Rajang River

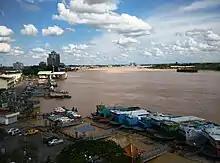
Sibu is located at 105 km from the river mouth

The Rajang is the longest river system in Malaysia, with its source in the Nieuwenhuis mountains, where it forms the political boundary between Malaysia and Indonesia. There is more than of rainfall each year in these mountains, which forms the headwaters of Rajang. The river flows from northeast to southwest. The Punan Bah people reside at the headwaters of the Rajang. One of the Rajang tributaries, the Balui River, north of the Hose Mountains, flows into the lands of the Kayan people and Kenyah people. At the western end of a great bend in the river is the Belaga District, and further downstream are the Pelagus Rapids where the Iban people dominate. The rapids are located from the Rajang river mouth. As the Balleh River joins the Balui river from south of the Hose Mountains, the Rajang becomes broader and deeper. It is estimated that about 25% of the people of Sarawak live in the region where the Rajang is at its broadest. At this intersection point, about from the river mouth, the river begins to flow from east to west, near the town of Kapit. Kapit is the last stop for express boats coming from Sibu, and is inhabited by the Chinese, Iban, and Kayan people. Kapit is the biggest town in the upper Rajang river.